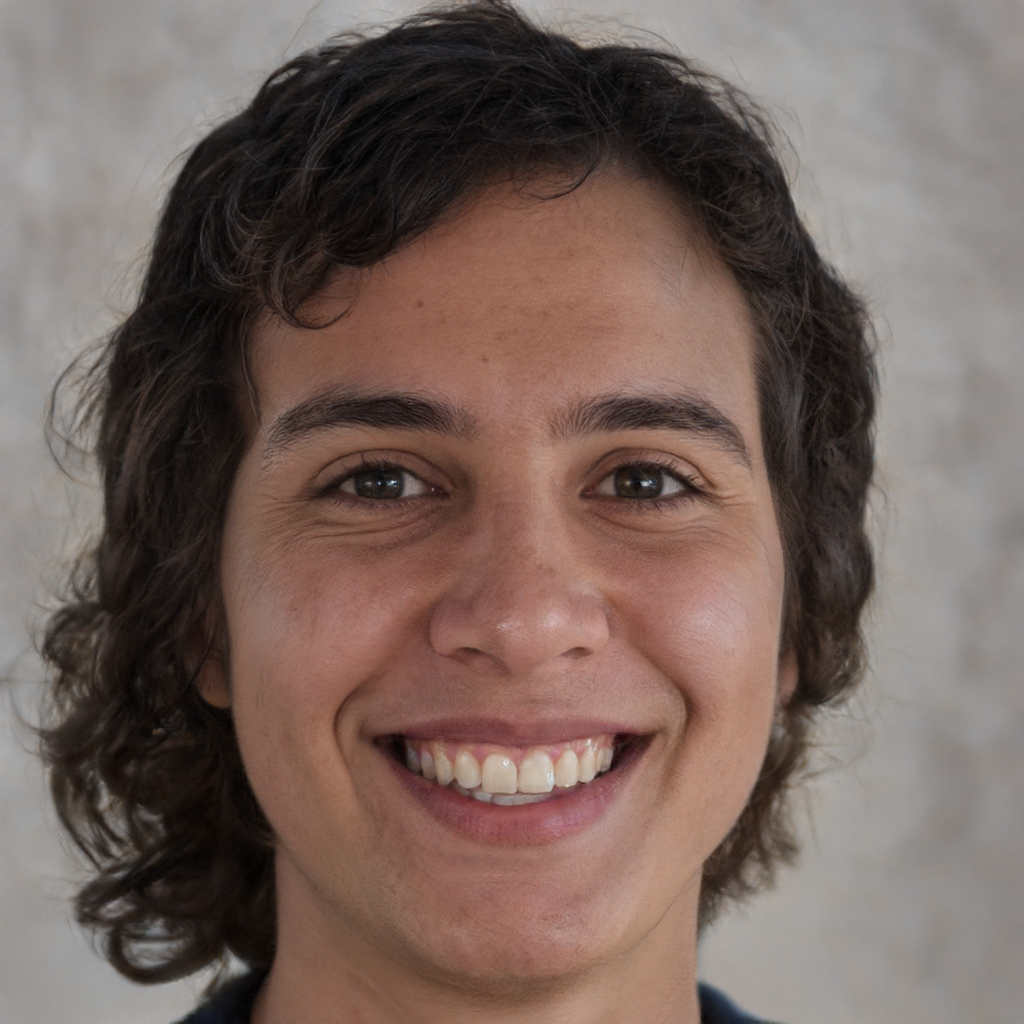
Gender: Male